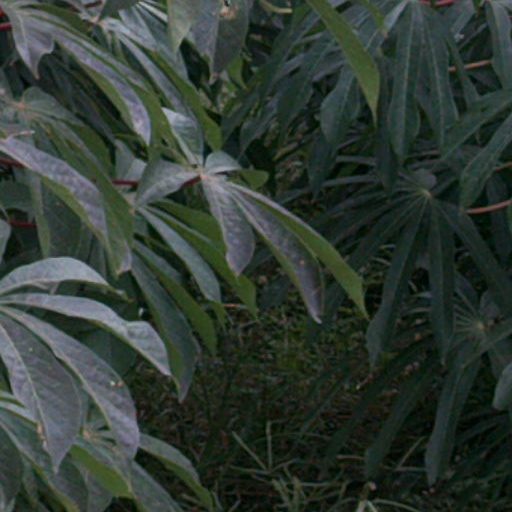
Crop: cassava